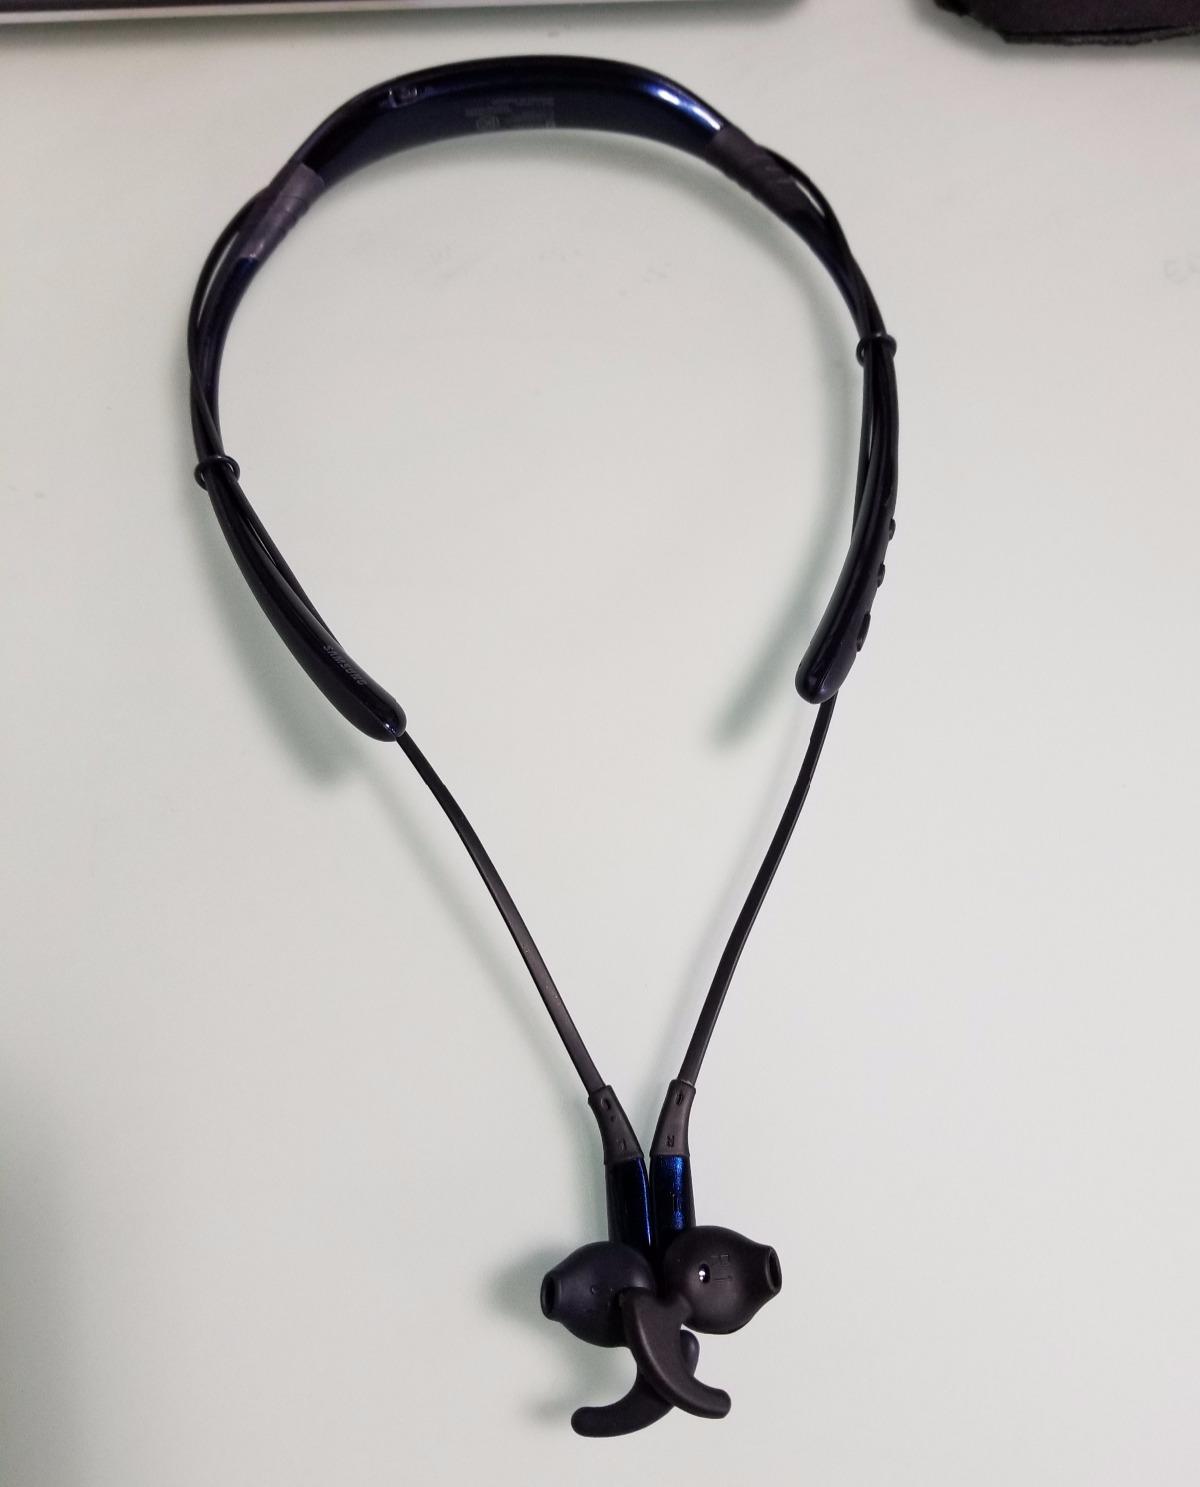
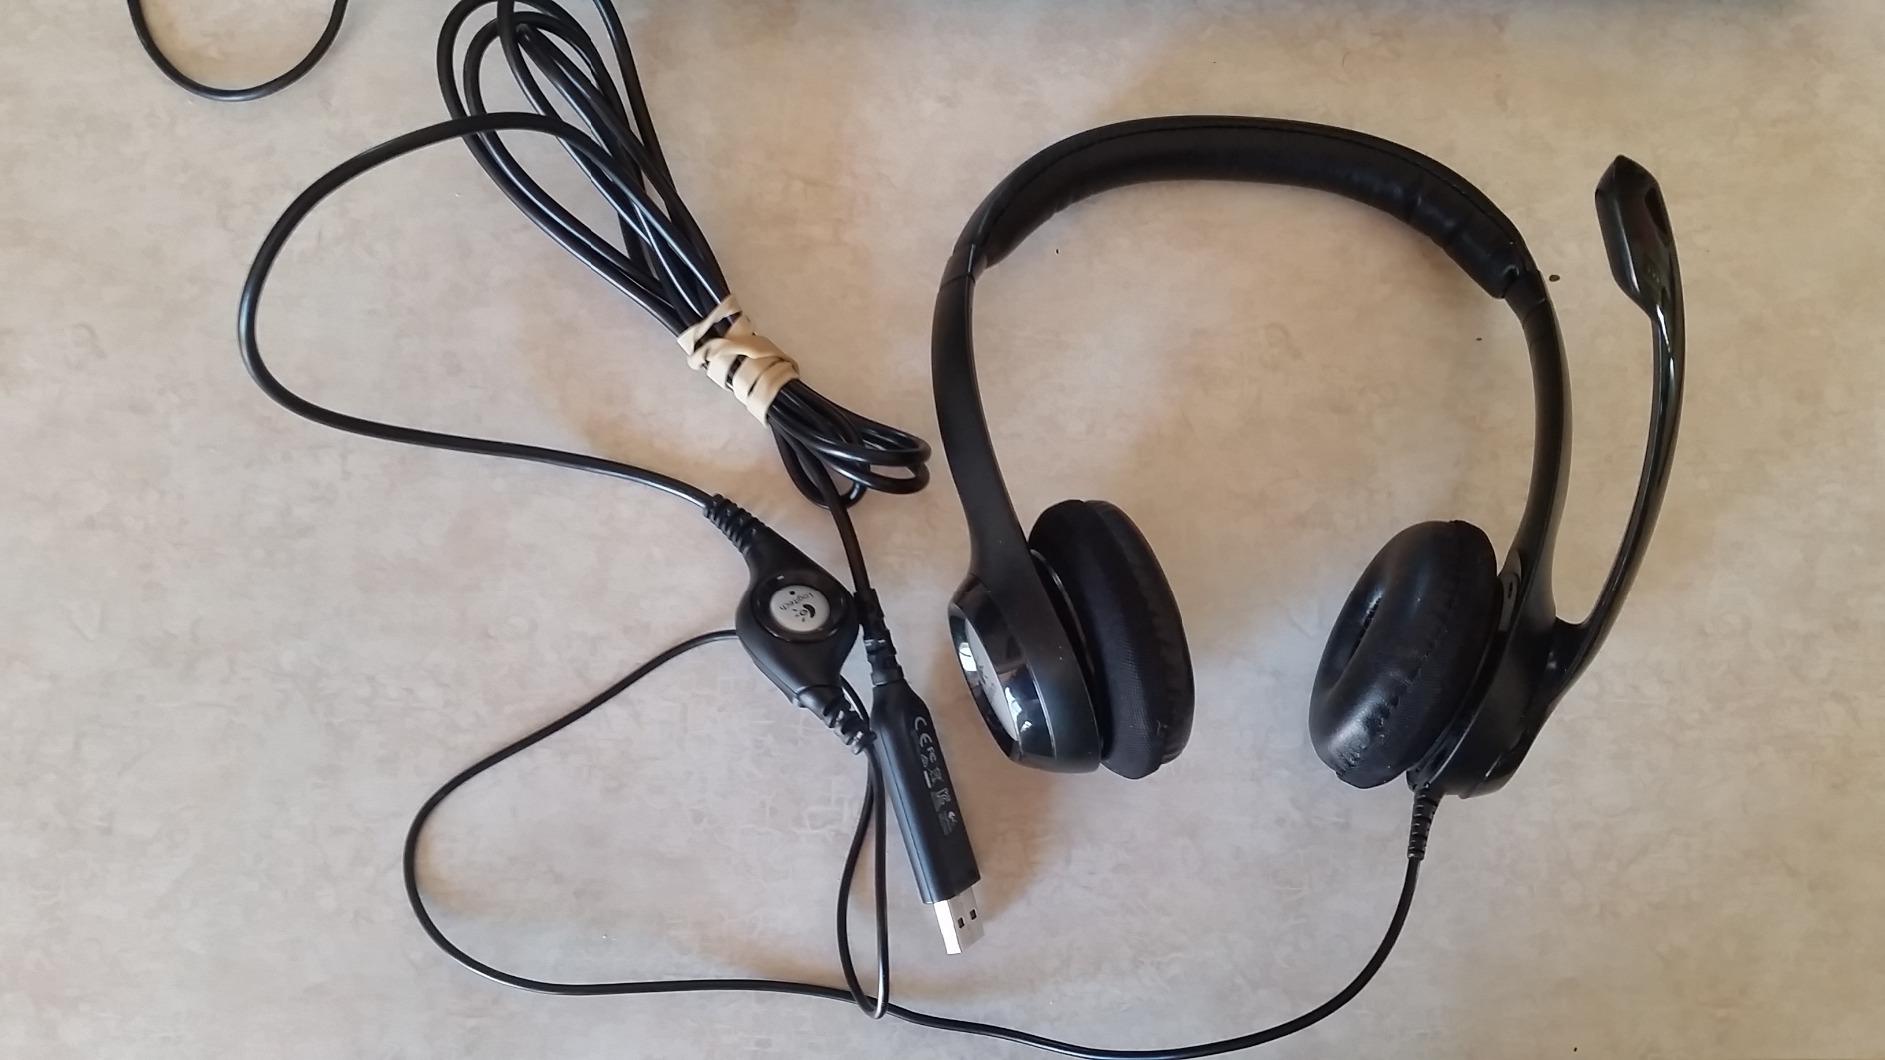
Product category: headphones
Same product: no